Pontevedra

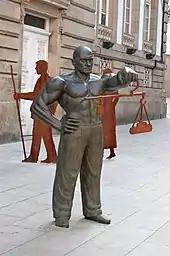
The Fiel contraste

During the 12th century Pontevedra rose as an important commercial centre; it reached its zenith in the 15th century as a trade and communications hub. Pontevedra was the main Galician urban centre. In fact, Pontevedra has the second largest "old town" in Galicia, only after Santiago de Compostela. Pontevedra was on the route of the Way of Saint James, namely its southern or the Portuguese Way. The Church of the Pilgrim Virgin, with its distinctive scallop-shaped floor plan, is a destination for tourists and pilgrims.